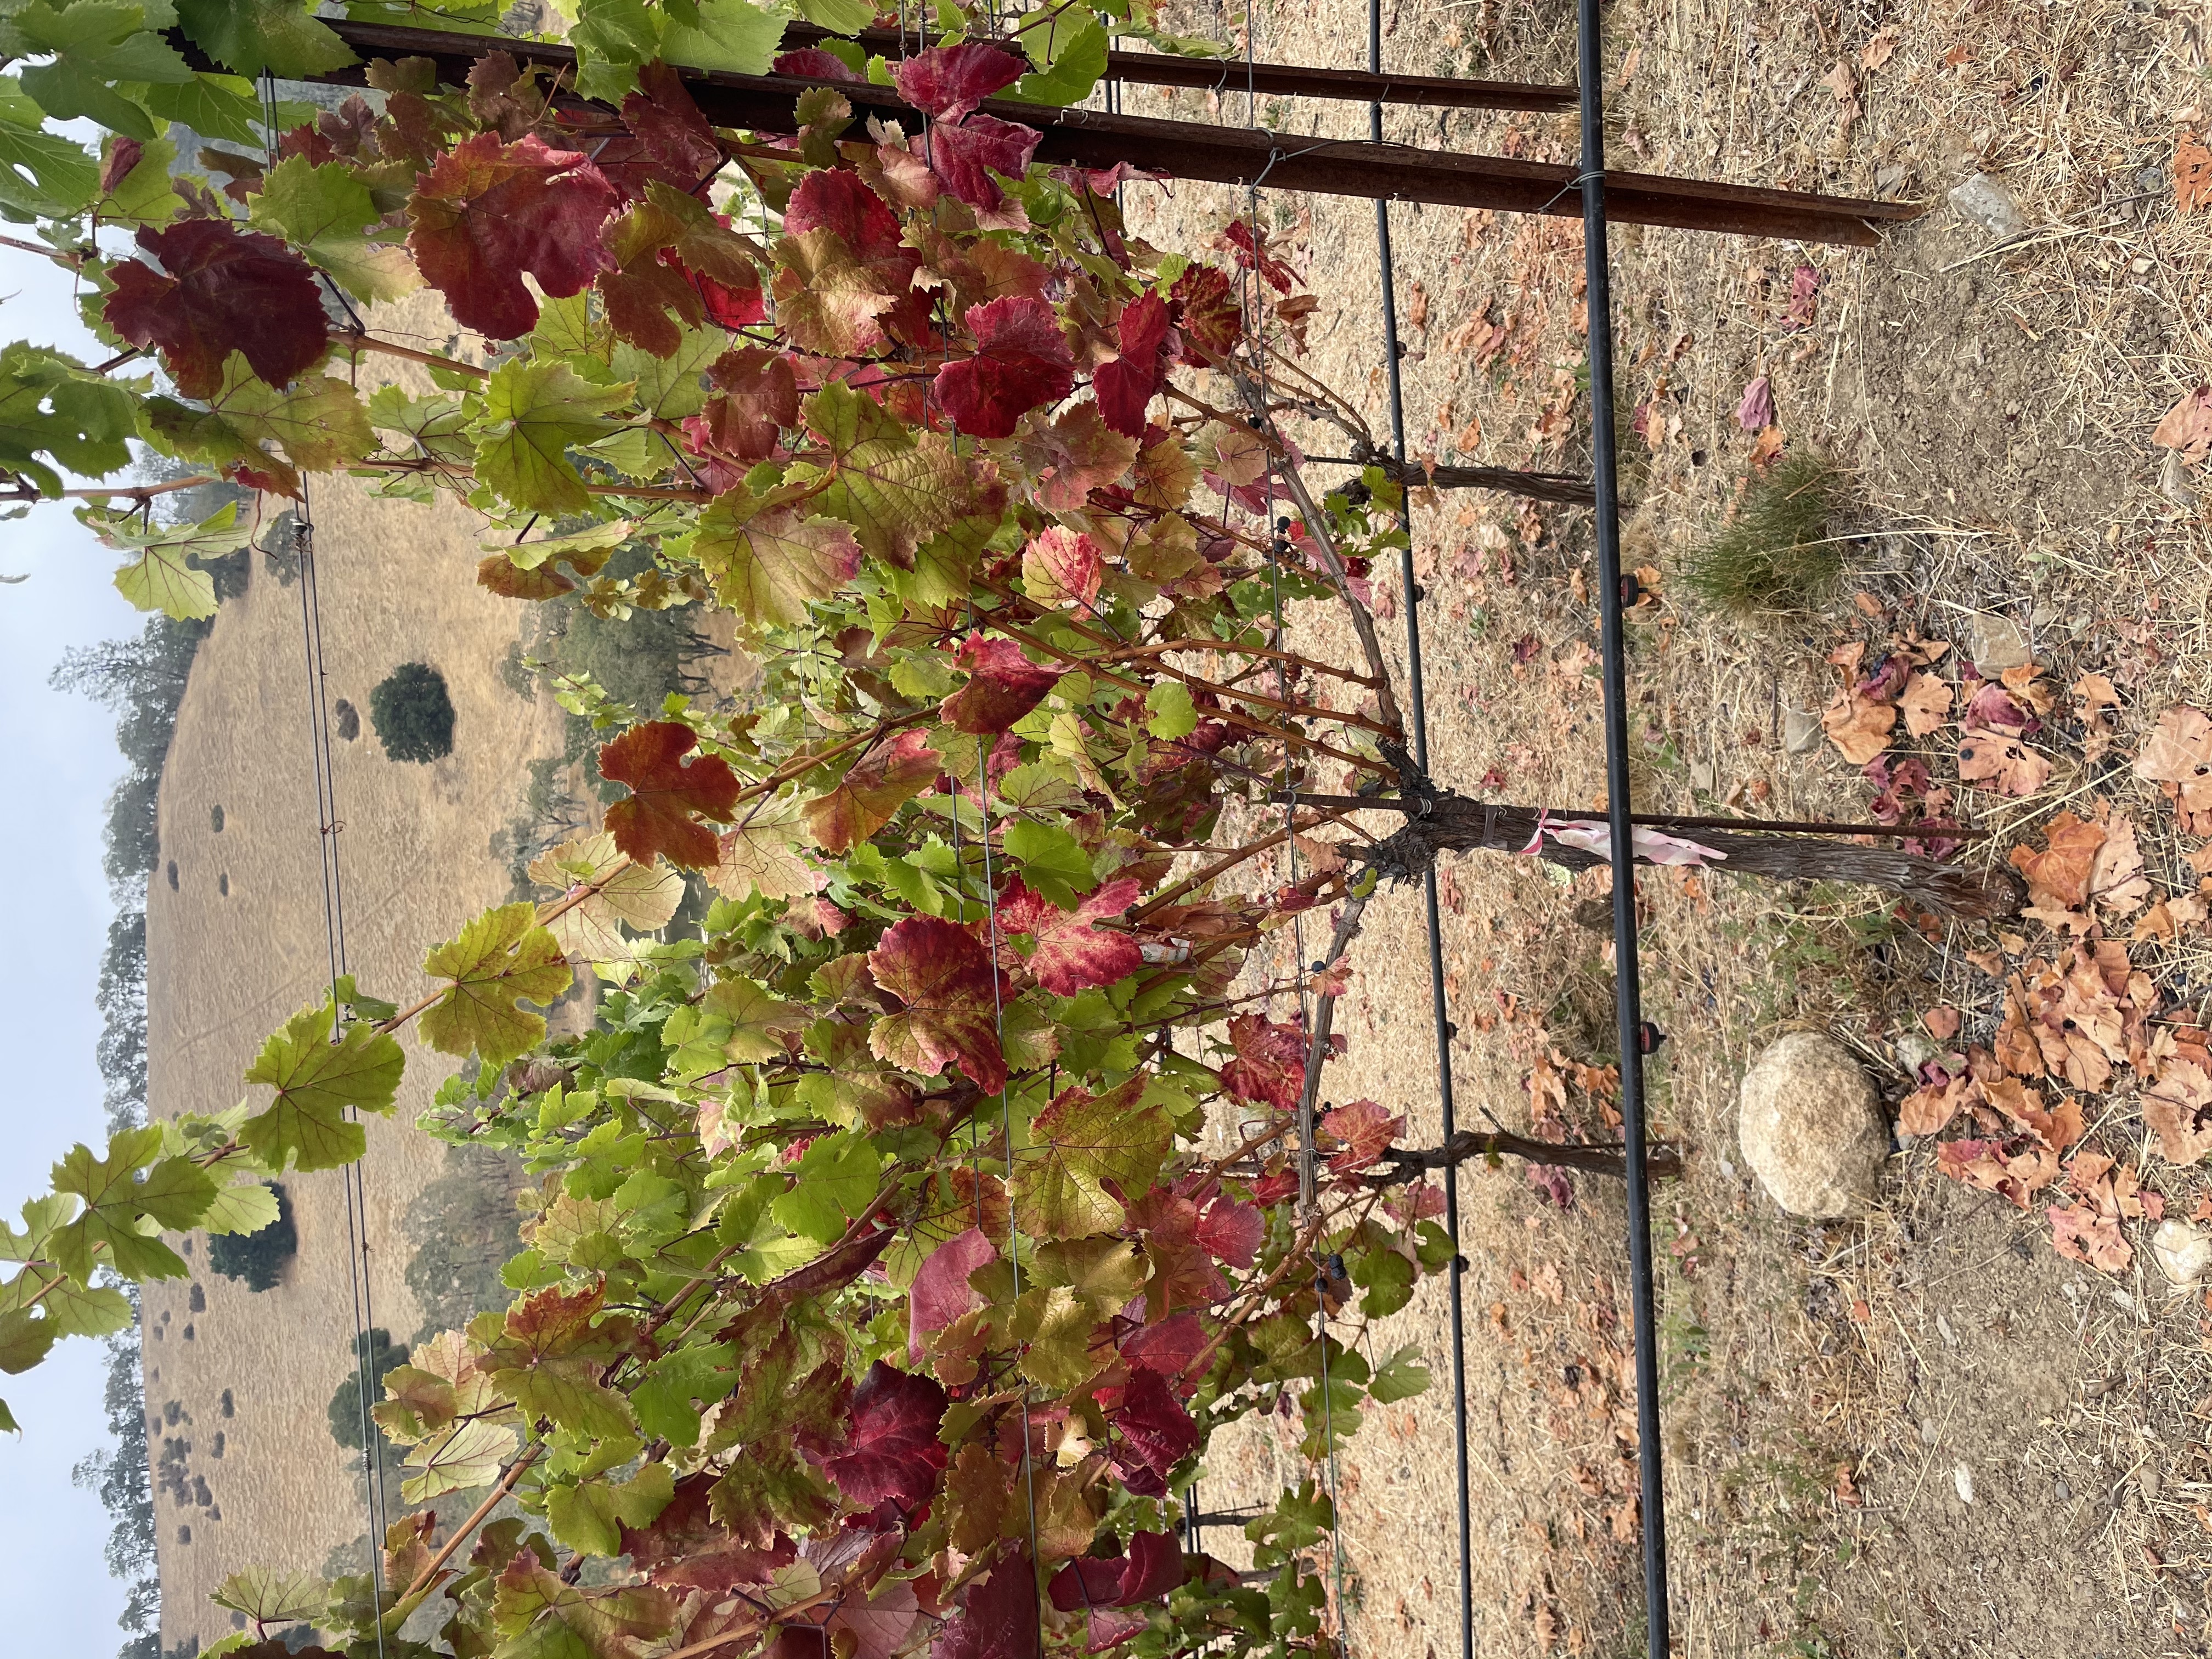
Label: Red Blotch